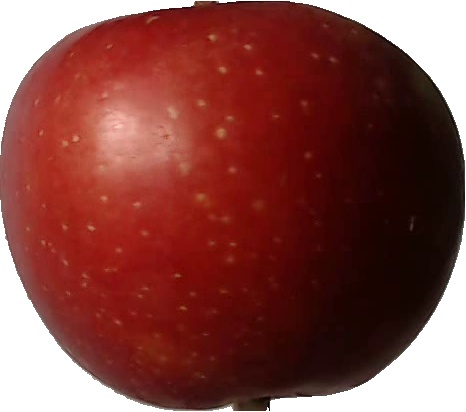
Label: apple_braeburn_1